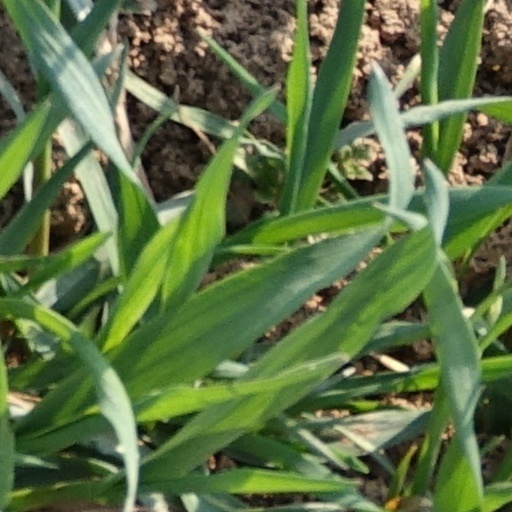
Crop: wheat